Elegies for Angels, Punks and Raging Queens

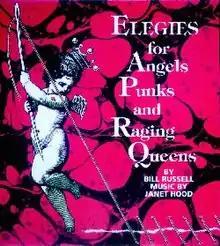

Elegies For Angels, Punks and Raging Queens is a musical with music by Janet Hood and lyrics and book by Bill Russell. The work features songs and monologues inspired by the NAMES Project AIDS Memorial Quilt and Edgar Lee Masters' "Spoon River Anthology". Each of the monologues is written from the perspective of characters who've died from AIDS and the songs represent the feelings of friends and family members dealing with the loss.